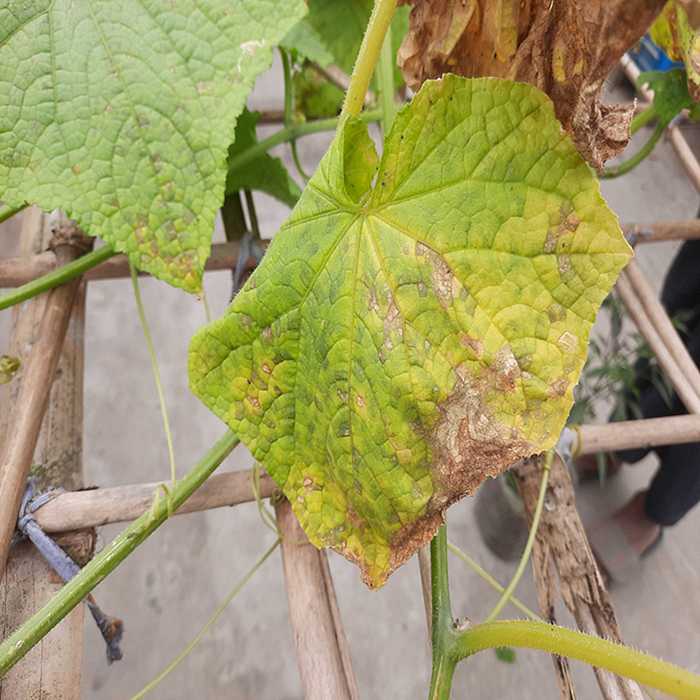
Plant: Cucumber
Label: Anthracnose lesions